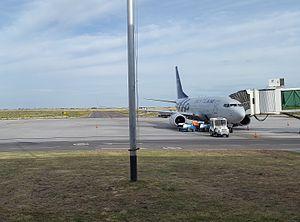
La province de Buenos Aires est la province la plus grande, la plus riche et la plus peuplée d'Argentine, bien que la municipalité de la ville de Buenos Aires, capitale de la République argentine n'en fasse pas partie. La province avait 15 625 084 habitants en 2010. L'agglomération du grand La Plata, sa capitale, en avait 799 523 la même année.